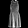
Label: Dress